Saif Ali Khan

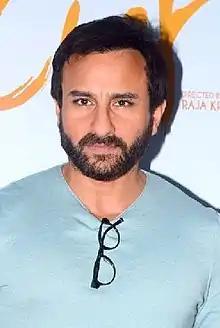
Khan at an event for "Chef" in 2017

The following year, Khan collaborated with Padukone for the fourth time (alongside Anil Kapoor, John Abraham, Jacqueline Fernandez and Ameesha Patel) in Abbas–Mustan's "Race 2" (2013), an ensemble action thriller that served as a sequel to "Race" (2008). The film received predominantly negative reviews from critics, but with a total collection of , it proved to be a commercial success. He was next cast as Boris, a "Russian mafia don", in Raj Nidimoru and Krishna D.K.'s "Go Goa Gone" (described as "India's first zom-com") alongside Kunal Khemu and Vir Das. Khan, who bleached his hair for the film, was particularly drawn to the project for its novel concept and its "action, comedy and violence". The critic Rajeev Masand described the film as "a winning cocktail of laugh-out-loud dialogue and well-timed performances by the three leads", and in particular noted Khan's scene with Khemu's character. His final release of the year was "Bullett Raja", a crime drama directed by Tigmanshu Dhulia, and co-starring Jimmy Shergill and Sonakshi Sinha. Khan explained that he found it challenging to play the role of Raja Mishra (a common man who turns into a gangster) and "totally relied" on Dhulia's guidance. "Bullett Raja" earned little at the box office and received predominantly negative reviews. Writing for Firstpost, Mihir Fadnavis found Khan to be "miscast" and described his performance as "farcial".